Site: brandenburg
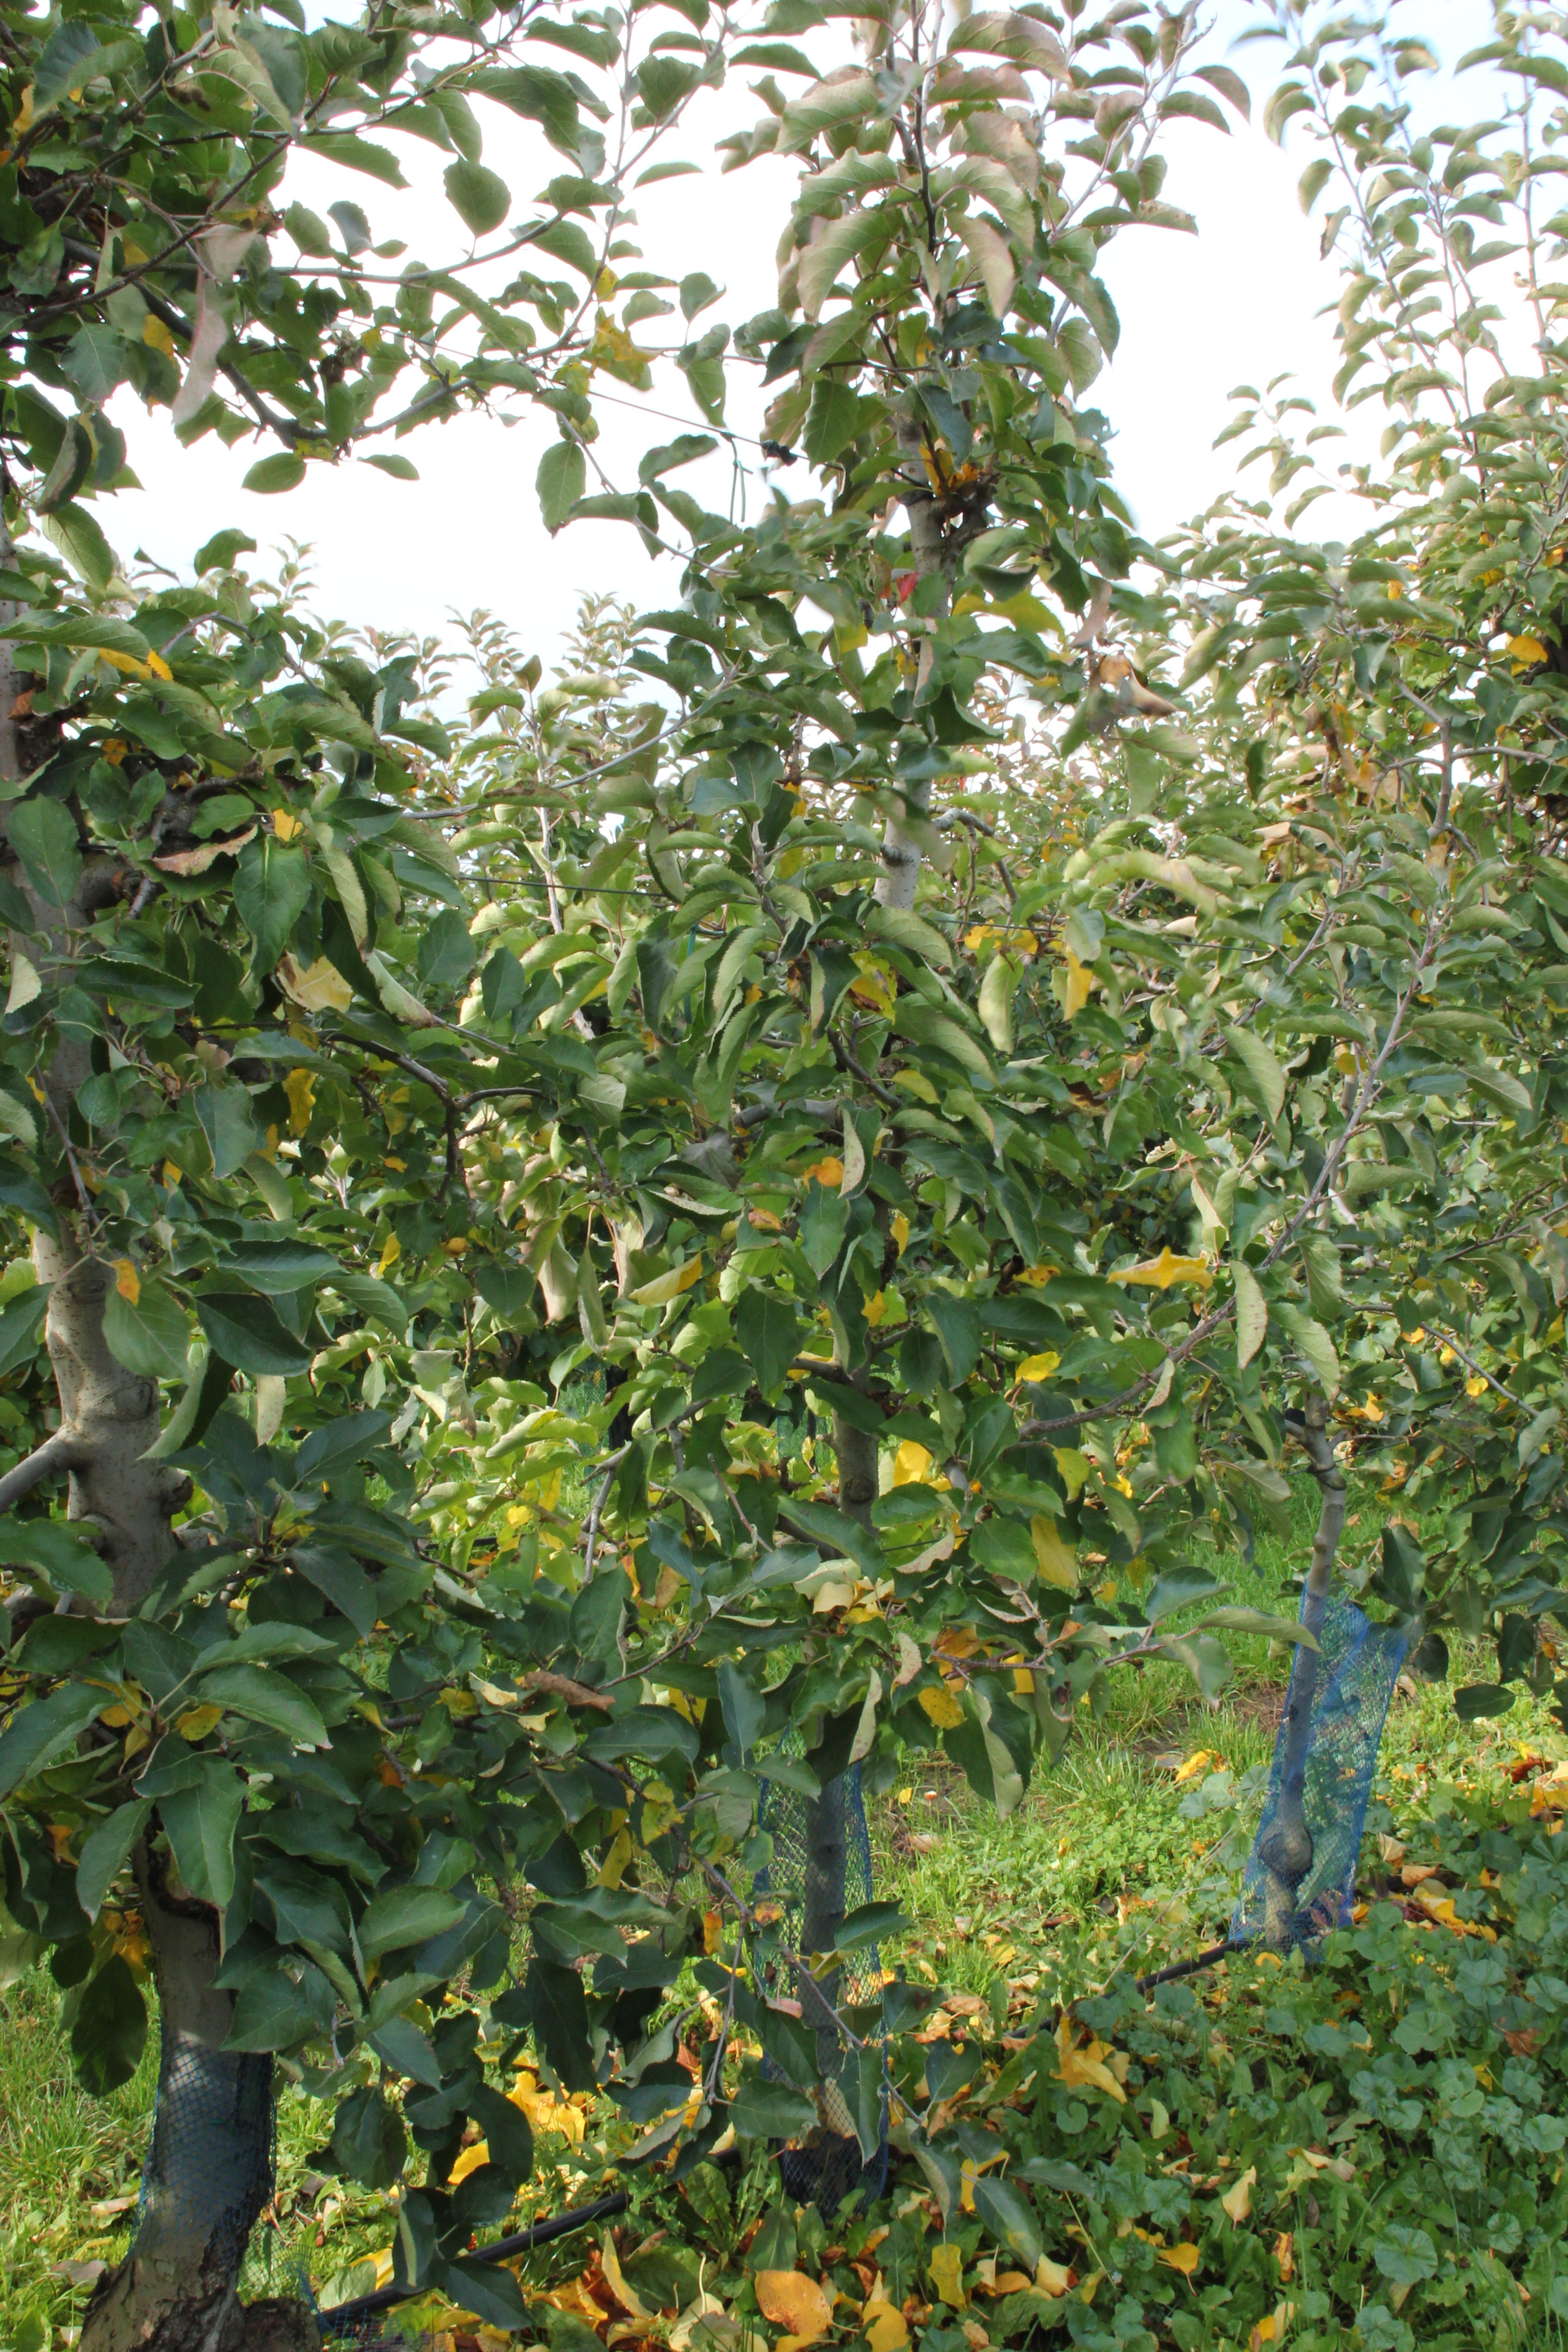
Growth stage (BBCH 91): Senescence, beginning of dormancy